Kahoʻolawe

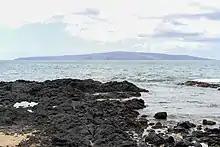
The gently sloping flanks of Kahoʻolawe shield volcano (viewed from Makena on the neighboring island Maui)

Kahoʻolawe is an extinct shield volcano, which formed during the Pleistocene epoch. It was once connected to the island of Maui Nui before splitting off about 300,000 years ago. Most of the island is covered by basaltic lava flows. A caldera is located in the eastern part of the island. The last confirmed volcanic activity on the island occurred about one million years ago, though eruptions could have occurred about 10,000 years ago.